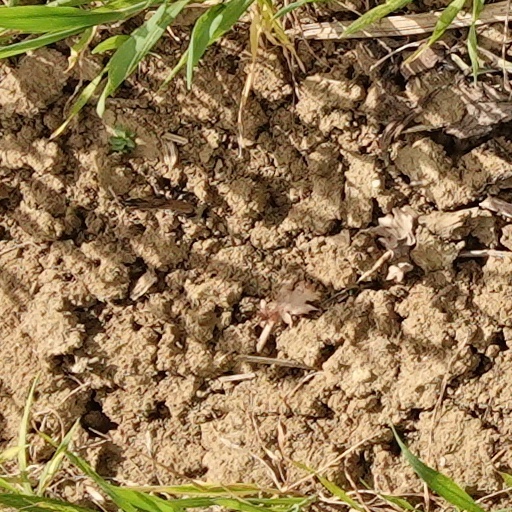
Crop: wheat